Arthur Conan Doyle

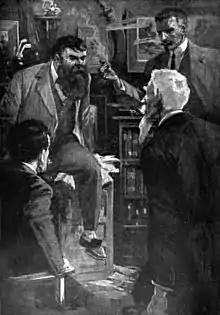
Professor Challenger by Harry Rountree in the novella "The Poison Belt" published in "The Strand Magazine"

Doyle was the doctor on the Greenland whaler "Hope" of Peterhead in 1880. On 11 July 1880, John Gray's "Hope" and David Gray's "Eclipse" met up with the "Eira" and Leigh Smith. The photographer W. J. A. Grant took a photograph aboard the "Eira" of Doyle along with Smith, the Gray brothers, and ship's surgeon William Neale, who were members of the Smith expedition. That expedition explored Franz Josef Land, and led to the naming, on 18 August, of Cape Flora, Bell Island, Nightingale Sound, Gratton ("Uncle Joe") Island, and Mabel Island.